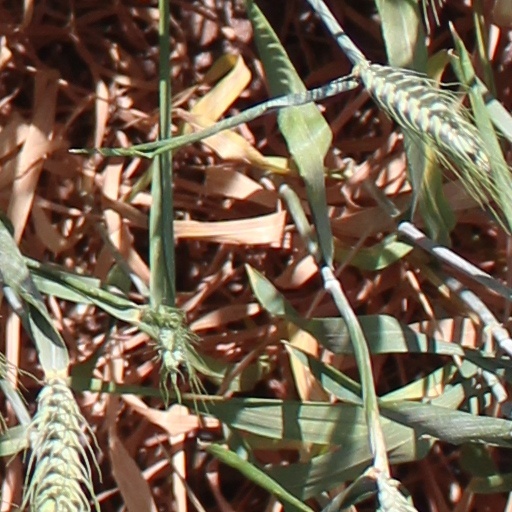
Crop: wheat